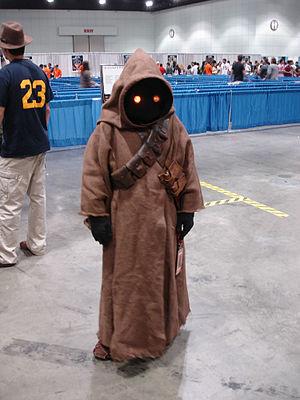
Les Jawas sont des créatures de fiction de Star Wars.